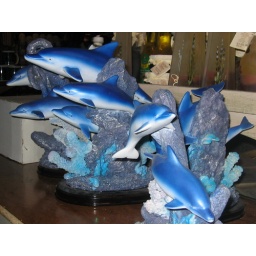
I can't cross the street in BC without seeing a wild dolphin next to some tropical coral.